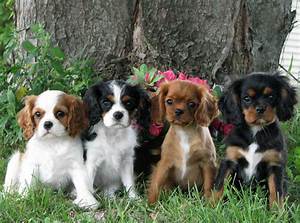
Label: dog